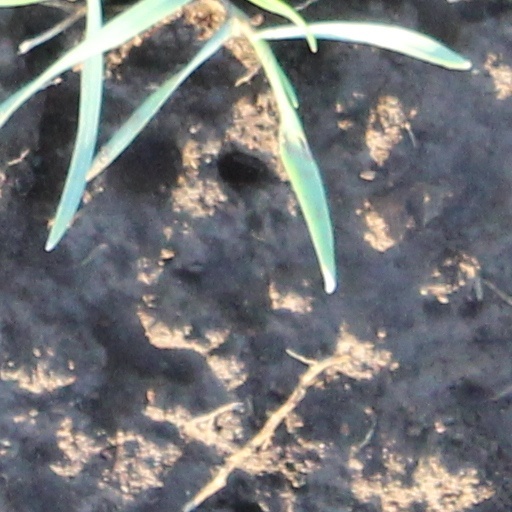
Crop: wheat